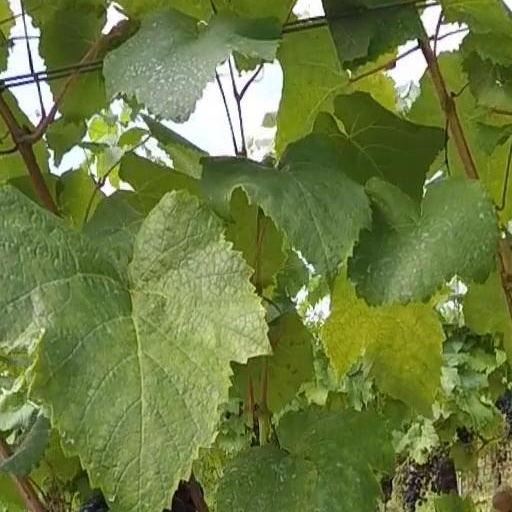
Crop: grape